Trinity College, Cambridge

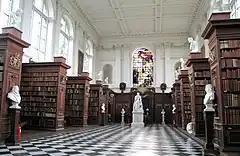
Wren Library interior, showing the limewood carvings by Grinling Gibbons.

The Great Gate is the main entrance to the college, leading to the Great Court. A statue of the college founder, Henry VIII, stands in a niche above the doorway. In 1983, Trinity College undergraduate Lance Anisfeld, then Vice-President of CURLS (Cambridge Union Raving Loony Society), replaced the chair leg with a bicycle pump. Once discovered the following day, the college removed the pump and replaced it with another chair leg. The original chair leg was auctioned off by TV Presenter Chris Serle at a Cambridge Union Society charity raffle in 1985. In 2023, the college replaced the chair leg with a sceptre to mark the 75th birthday of Charles III, an alumnus of the college. In 1704, the University's first astronomical observatory was built on top of the gatehouse. Beneath the founder's statue are the coats of arms of Edward III, the founder of King's Hall, and those of his five sons who survived to maturity, as well as William of Hatfield, whose shield is blank as he died as an infant, before being granted arms.